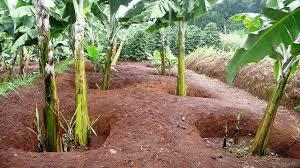
Shamba la migomba lina miti mirefu yenye majani mambichi yaliyosimama. Udongo wa kahawai unaonekana umetengeza kuwa matuta. Kuna miti mingine kwa umbali na hali ya hewa inaonekana kuwa hafifu.